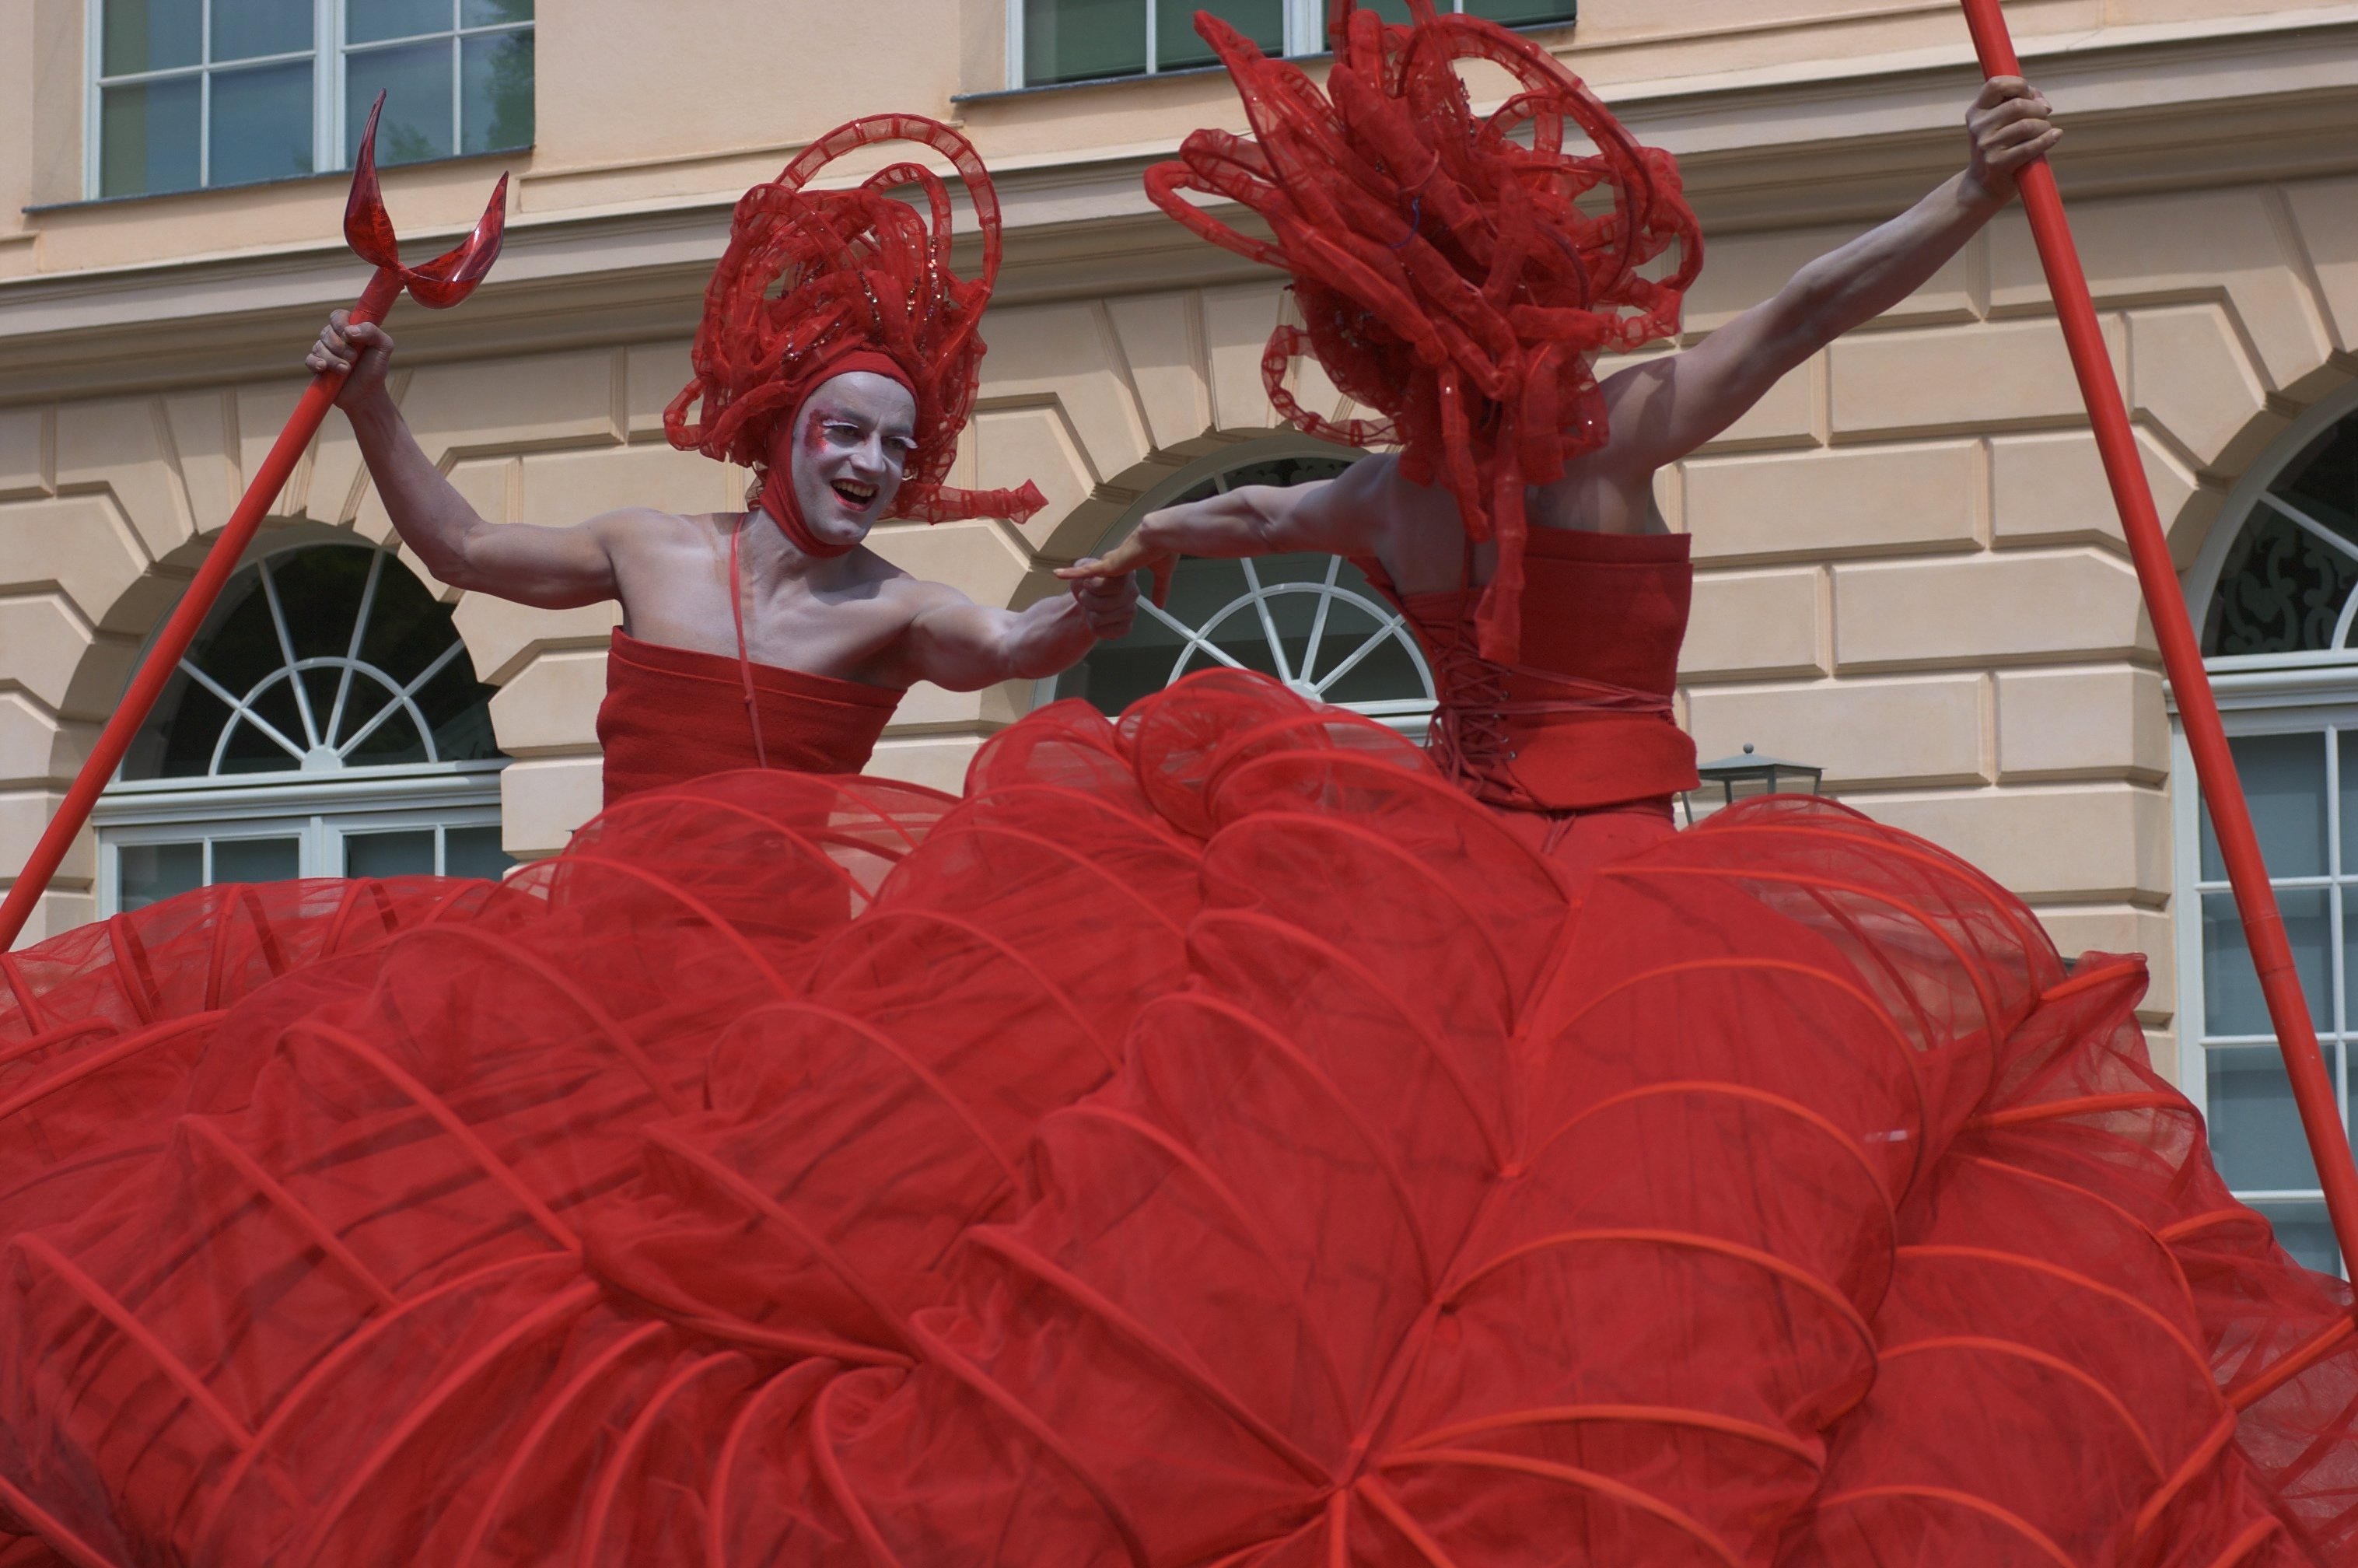
red, 2012, f14, rawtherapee, germany, deutschland, berlin, pentax, lenstagged, steffenzahn, guessedberlin, gwbartie, k100d, justpentax, iamflickr, cosina, voigtlander, 58mm, nokton, cosinavoigtlnder, 58mmf14, 58mm14, nokton58mmf14slii, 58mmf14nokton, chinese new year